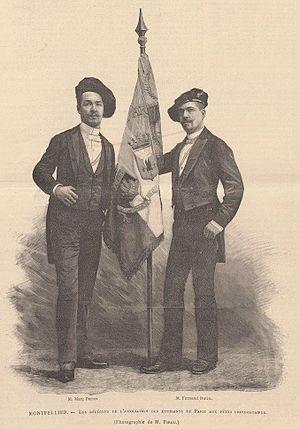
L’Association générale des étudiants de Paris, familièrement appelée l'AGEP, comme d'autres associations générales d'étudiants en France, est de 1884 à 1934, l'association qui veut représenter l'ensemble des étudiants parisiens. À partir de 1909, elle est membre de l'Union nationale des étudiants de France.
La faluche est la coiffe traditionnelle des étudiants de France. Introduite en France en 1888, elle remplace la toque doctorale datant du Moyen Âge. C'est un béret de velours noir orné de rubans de couleurs et d'insignes.